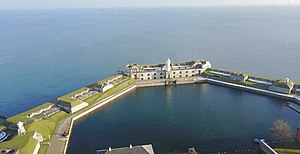
Trekroner (ø)
Drone foto
Drone foto fra freesky.dk
Trekroner er en kunstig ø i Københavns Havn nord for Refshaleøen. Trekroner lå oprindeligt ca. 200 m længere mod nord og fungerede fra 1713 til 1731. Det nuværende område grundlagdes i 1786, men var ikke færdigt ved Slaget på Reden eller ved det engelske bombardement i 1807. Først i 1828 blev man færdig med byggeriet efter en periode med økonomisk nedgang.